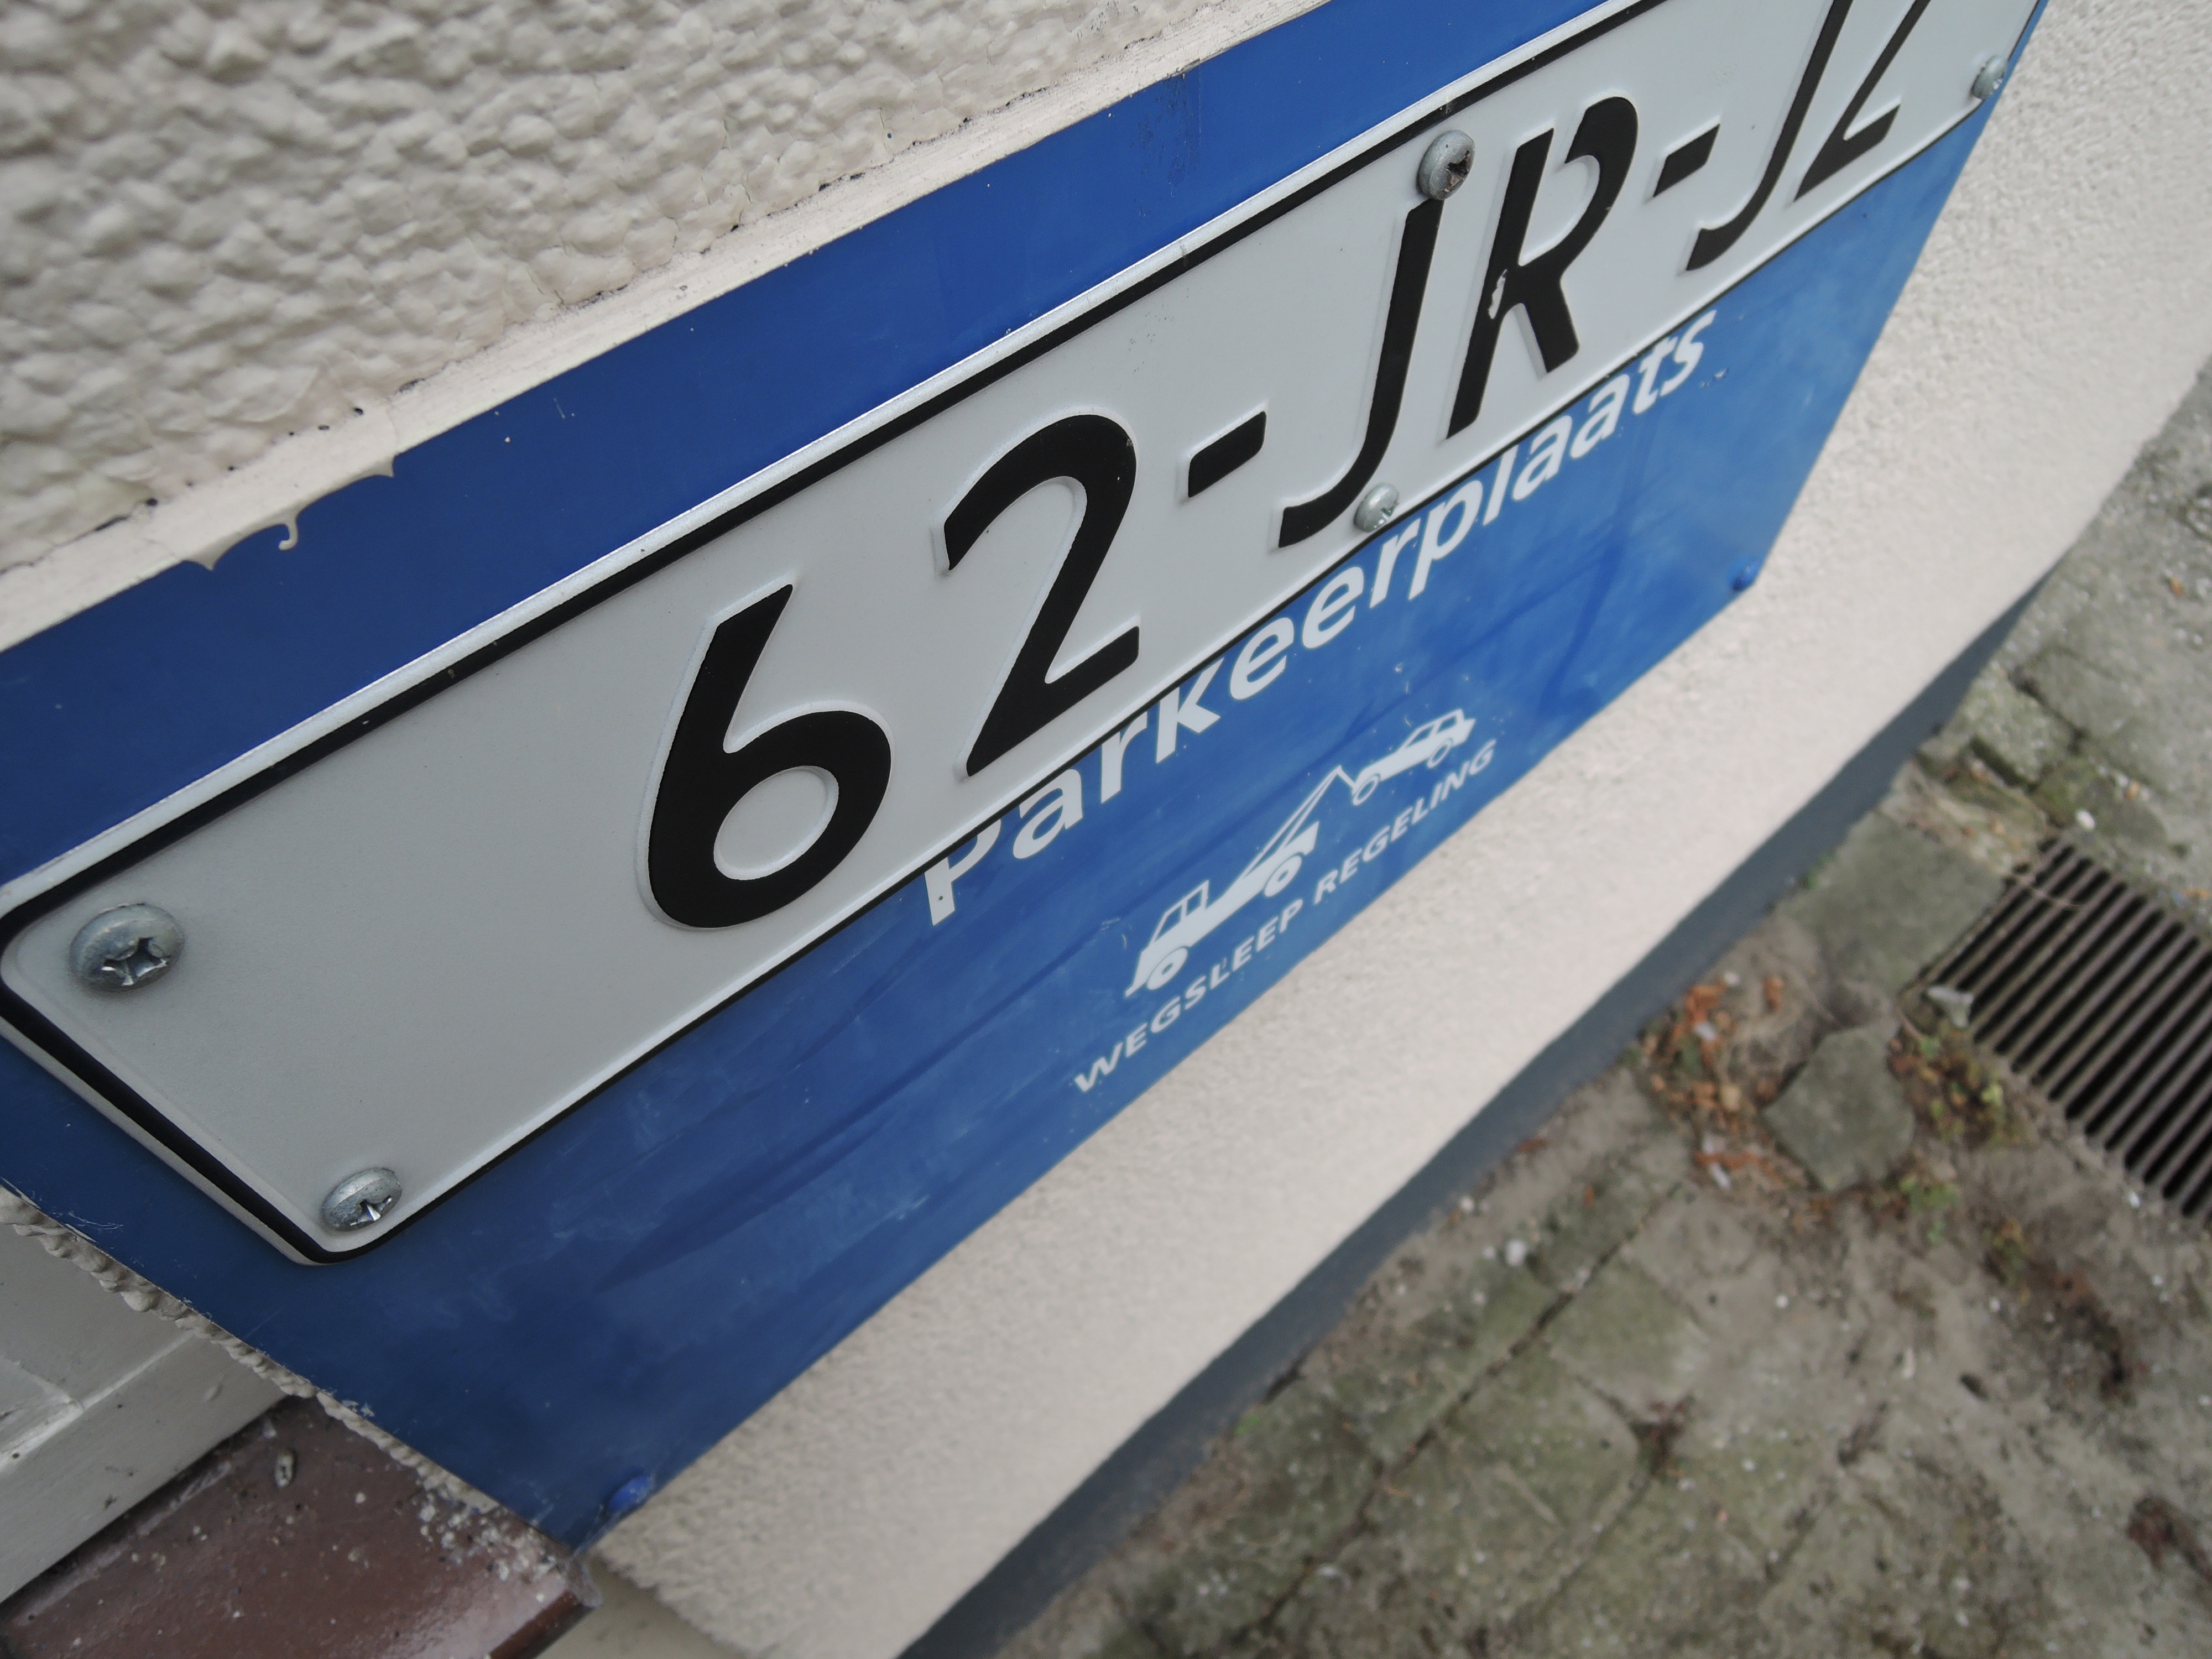
wing, sign, vehicle, blue, street sign, signage, bumper, automotive exterior, surfing equipment and supplies, vehicle registration plate